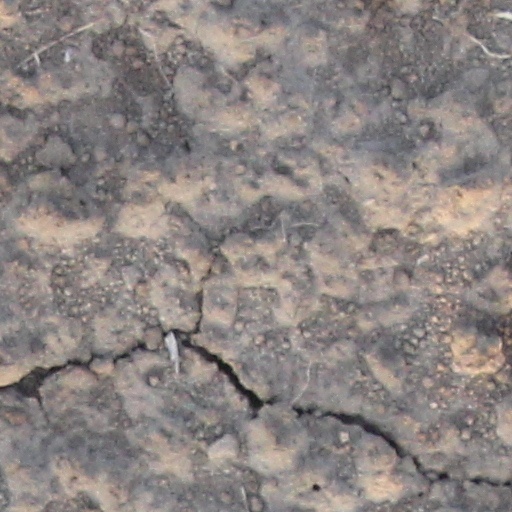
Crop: wheat